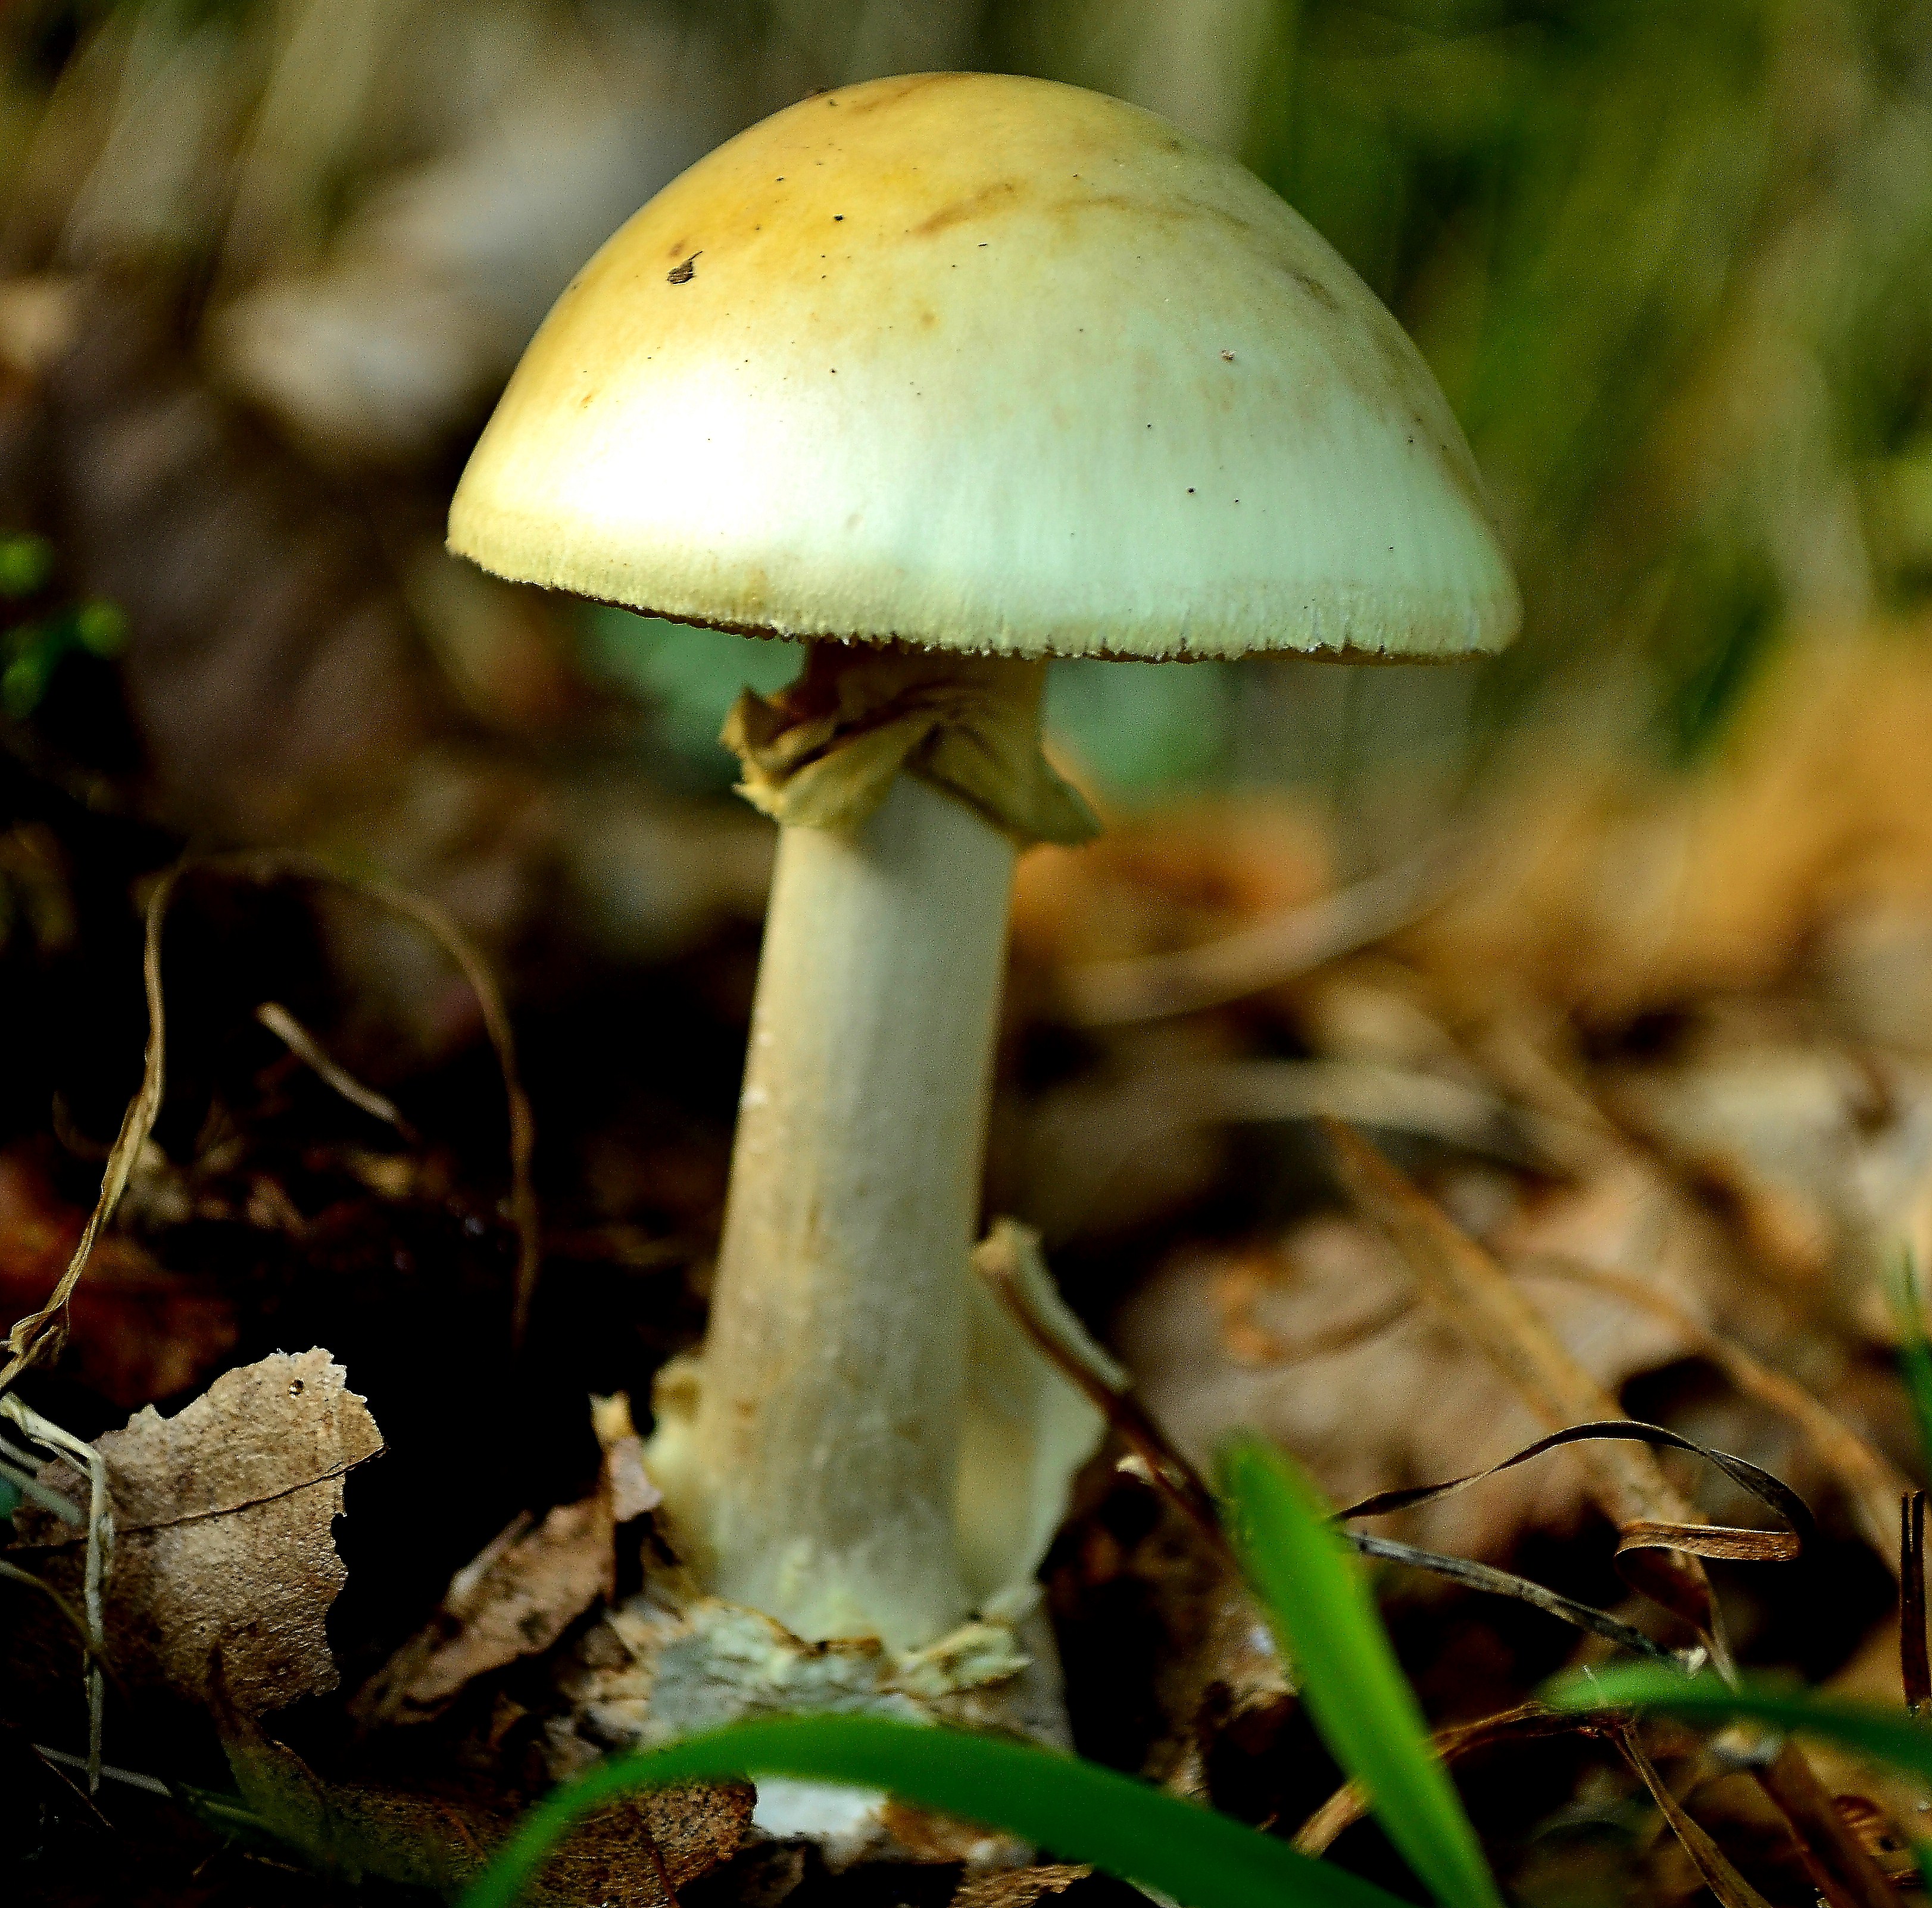
nature, forest, leaf, green, macro, autumn, botany, mushroom, flora, fauna, fungus, mushrooms, naturaleza, setas, woodland, agaric, bolete, ggl1, nikond5100, agaricus, macro photography, edible mushroom, plant stem, agaricomycetes, agaricaceae, champignon mushroom, penny bun